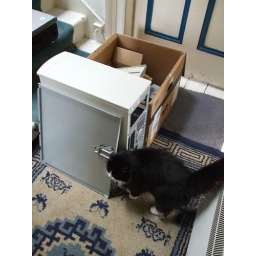
a cat may rub up against a computer